MS Mega Andrea

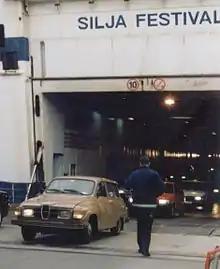
Silja Festival unloading in Turku, August 2001

Following the delivery of MS "Finlandia" and MS "Silvia Regina" for Silja Line's Helsinki–Stockholm service, Johnson Line and Effoa decided to order a pair of ships based on a similar design for the Turku–Stockholm service. The first of the new ships, named MS "Svea", was delivered to Johnson Line in May 1985. The ship built for Effoa was given the name MS "Wellamo" (after the goddess of the sea in Finnish mythology, a traditional name in Effoa fleet) and delivered in January 1986. Following delivery she was placed on the Stockholm–Mariehamn–Turku route.